Devil's Peak (Cape Town)

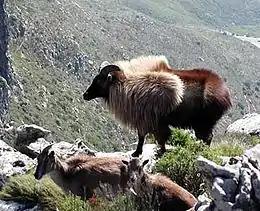
Tahr herd on Devil's Peak before culling began.

Indigenous animals include porcupines, caracals, small grey mongoose, rock hyraxes (also known as dassies), and many species of bird. Near Rhodes Memorial, some of the lower slopes of Devil's Peak were artificially maintained as savanna, with eland, wildebeest and zebra kept there, with the zebras forming part of the Quagga Project. These animals were removed from the enclosure in early 2018 due to the uncertain water supply during the Cape Town water crisis.